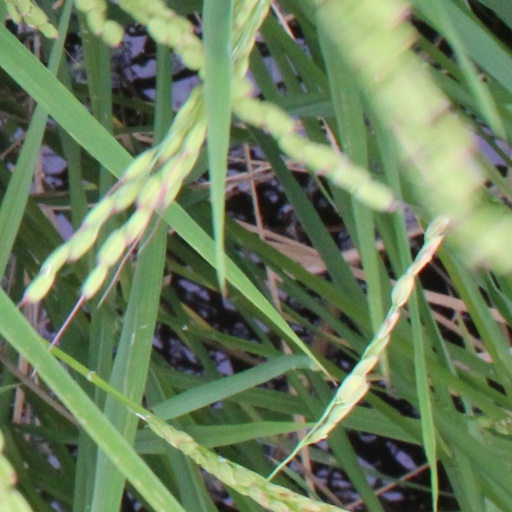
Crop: rice